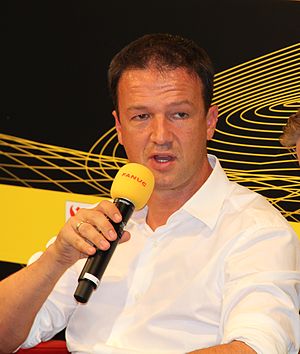
Fredi Bobic
Fredi Bobic er en jugoslavisk født tidligere tysk fodboldspiller.